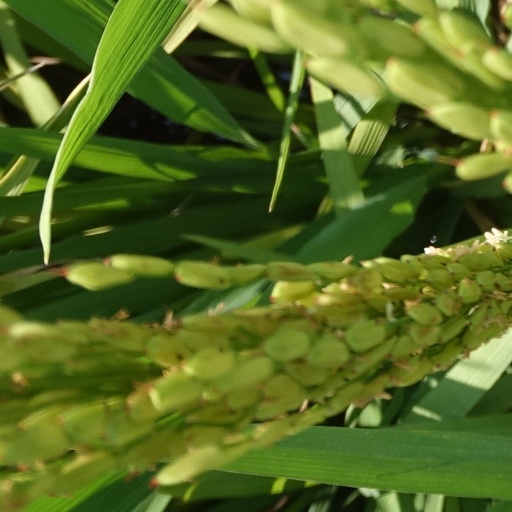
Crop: rice